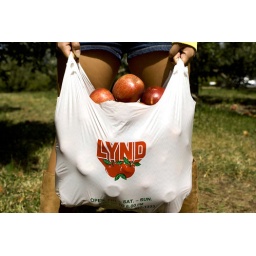
disappointed in the plastic bag...was hoping to get the classic thick paper bag...